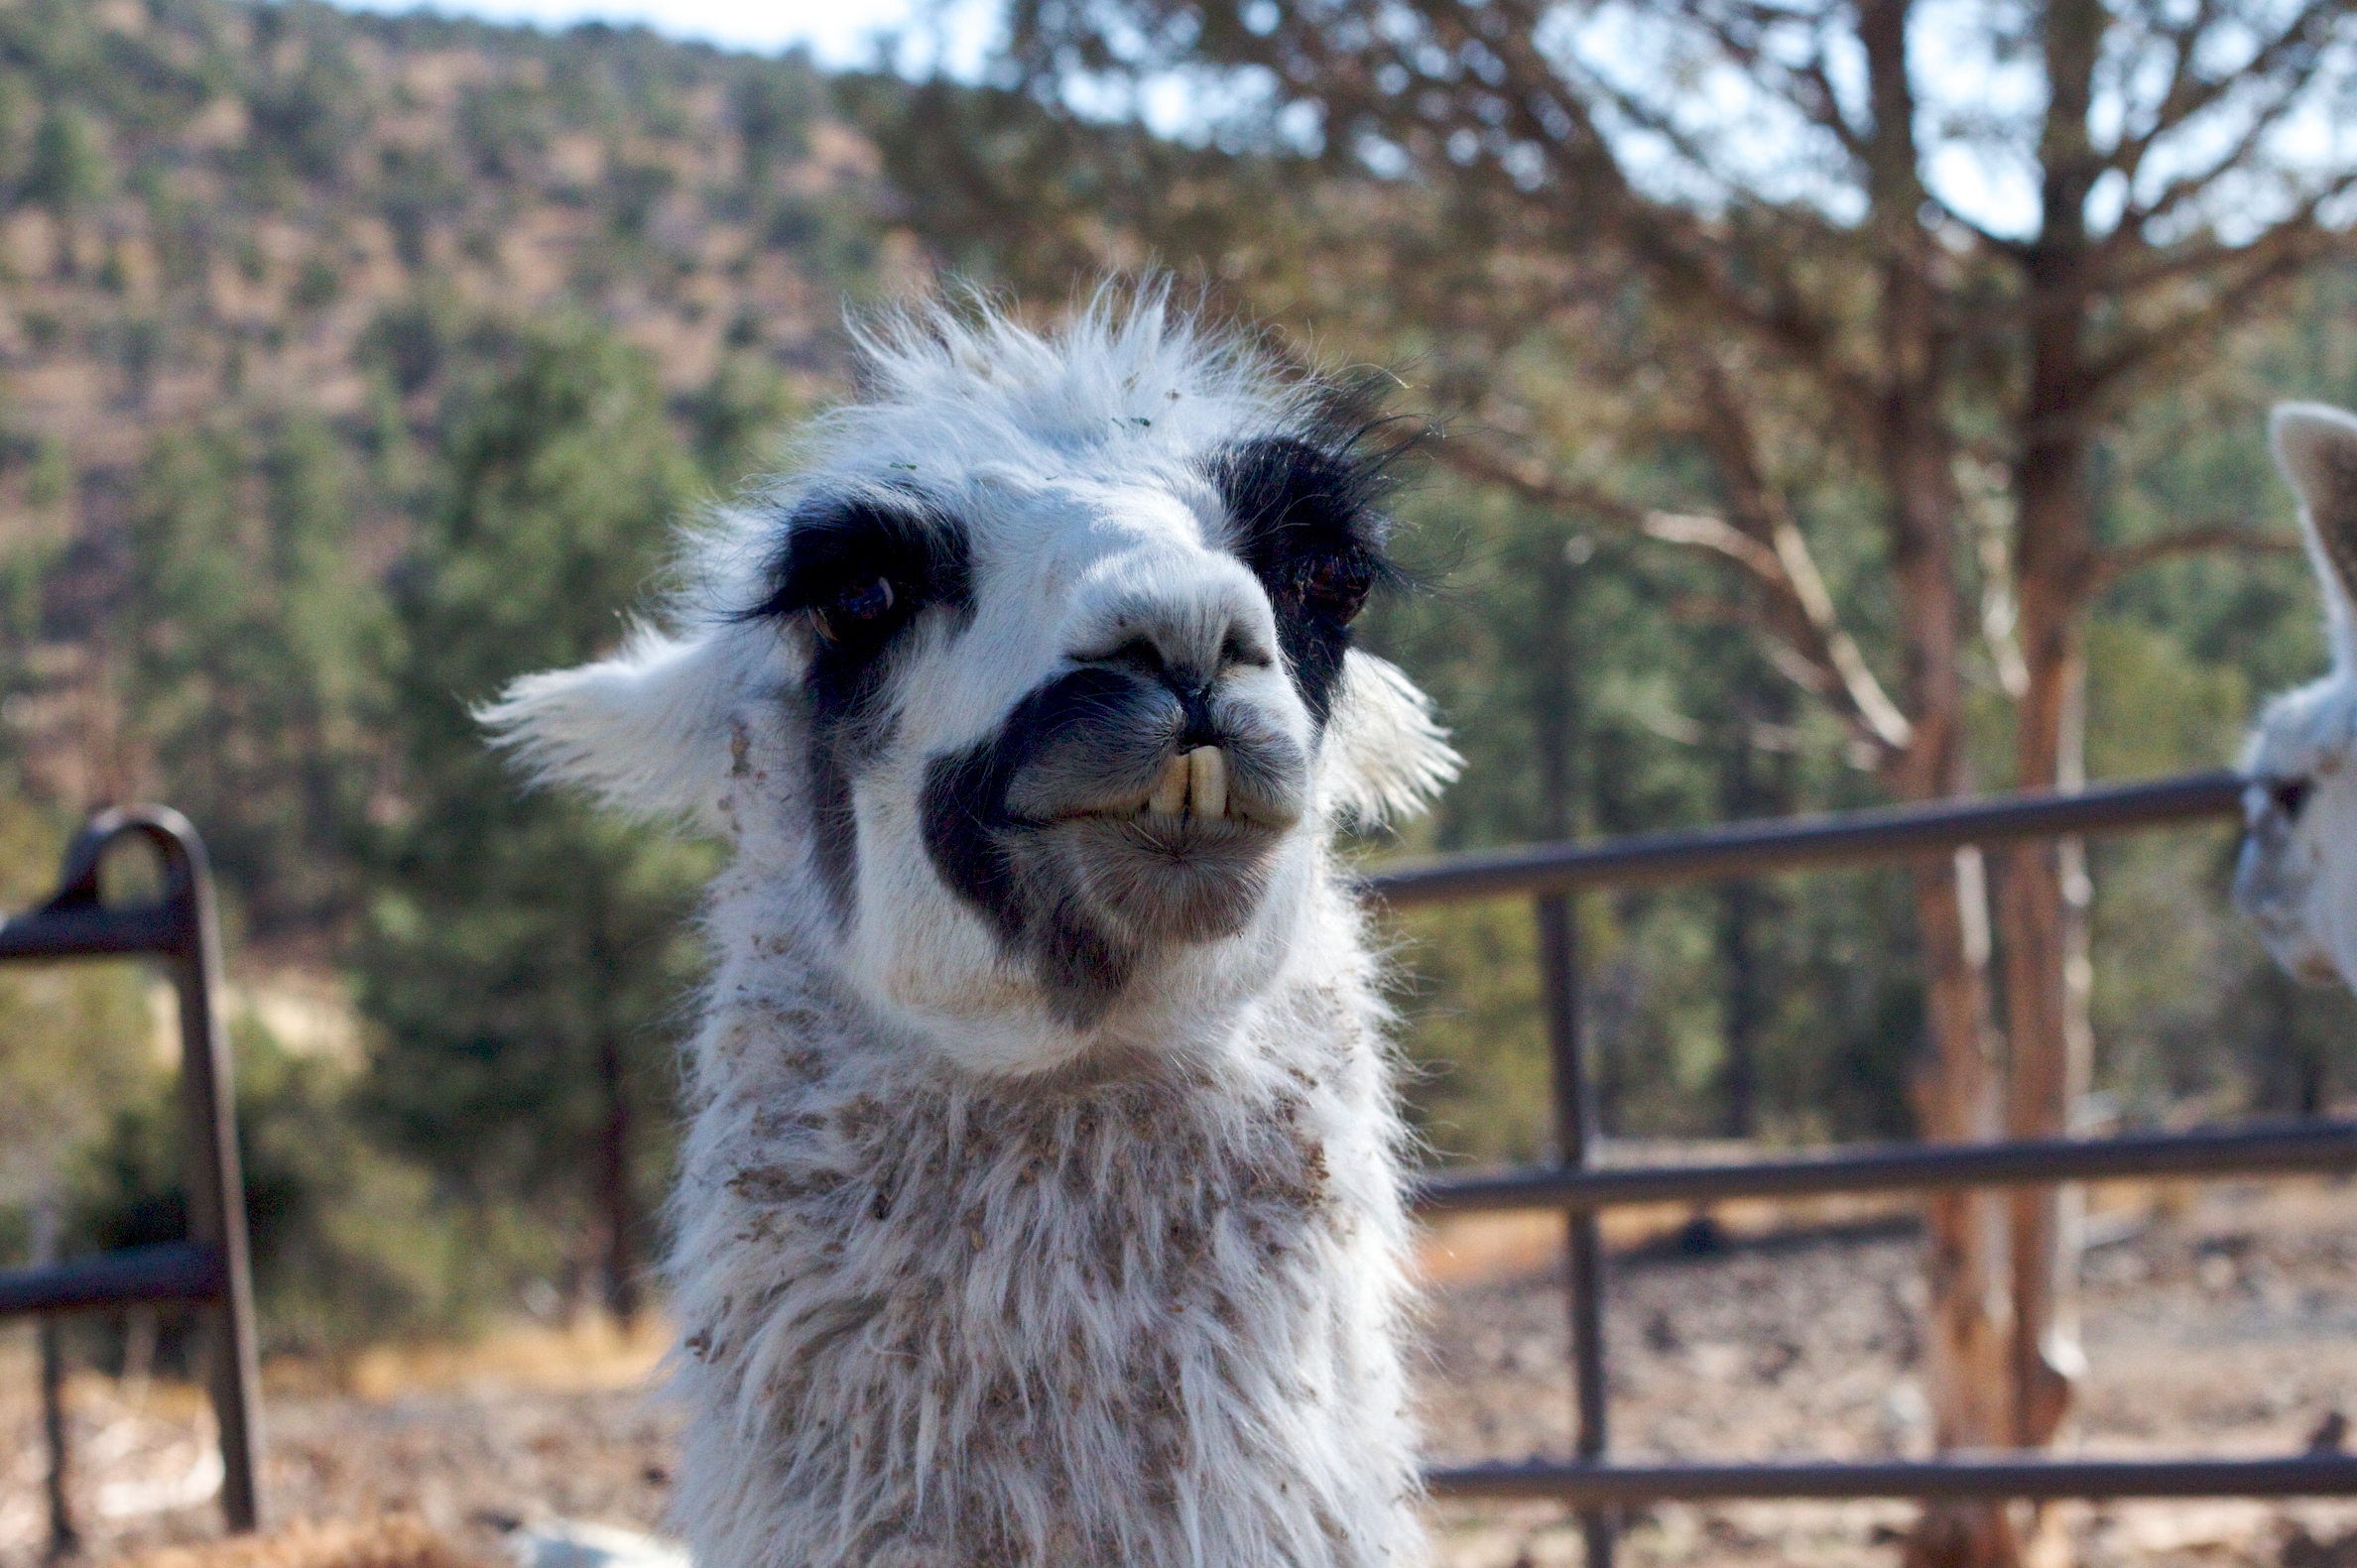
zoo, mammal, mane, fauna, llama, alpaca, vertebrate, camel like mammal